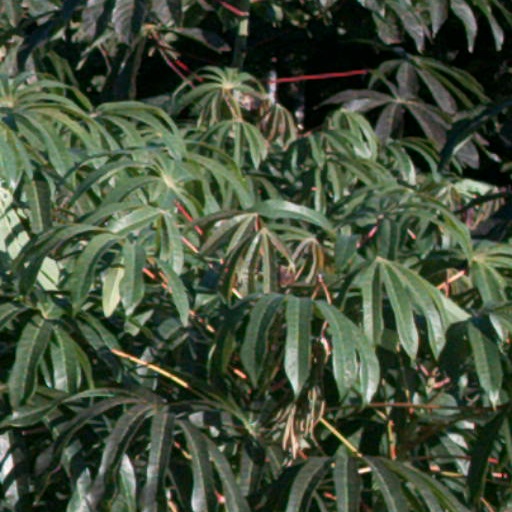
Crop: cassava